Jagjit Kaur

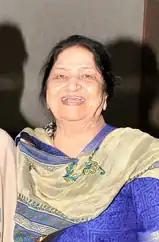
Kaur in 2016

Jagjit Kaur (May 1930 – 15 August 2021) was an Indian Hindi/Urdu singer and was married to the music director, Mohammed Zahur Khayyam.